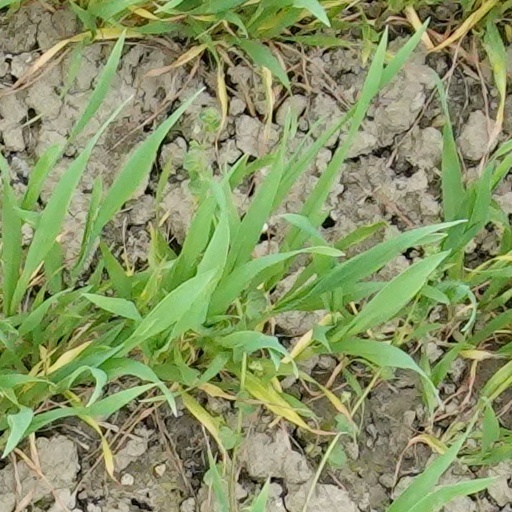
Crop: wheat